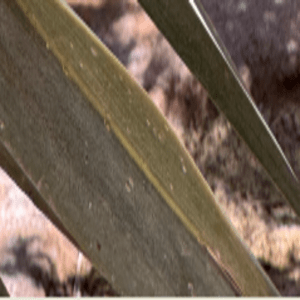
Label: Rachis Blight